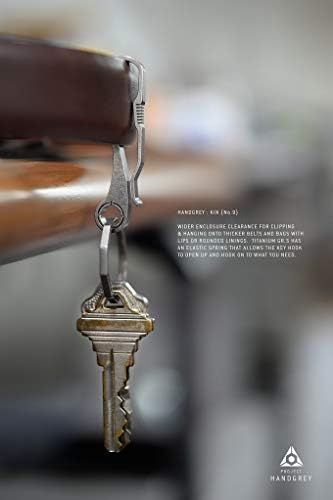
Handgrey KIN/Titanium Key & Belt Hook Everyday Carry
Category: Sports & Outdoors
The KNOX has is improved aesthetically, with the outer 10-sided geometry, while maintaining the smooth circular inner curve. This will help keep the keys moving freely, without getting caught at the angles. The design of the ring, also allows a push-pull motion in opening the ring, rather than having to pry with your finger nails. You can open this key rings, even while wearing gloves, and those with arthritis, will also find this key ring more convenient to use. This design is not meant to replace the original key ring, simply because it could not be produced on a mass scale, but nonetheless, it serves as a proof of concept, in exploring the usefulness (the pro and cons, of status quo) and how we can improve upon the existing design, of an accessory we use everyday.
Features: Simple hook with semi flexible spring clip | Extra large inner clearance for hooking on thicker objects | Dimensions: L 60.0 mm X W 12.0 mm x TH 5.50 mm | Unique micro-grip design to create a subtle grip. | Premium Grade 5 / Ti6AL4V titanium